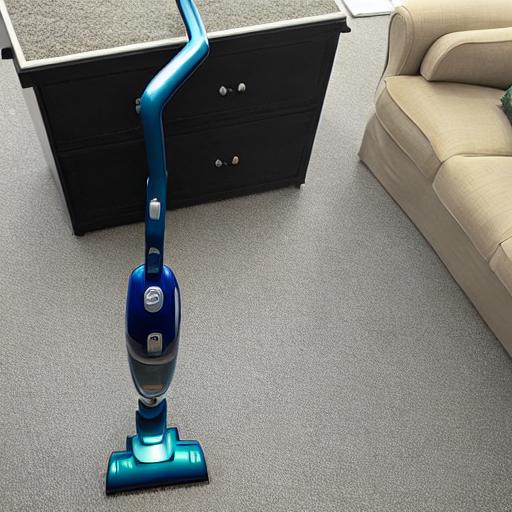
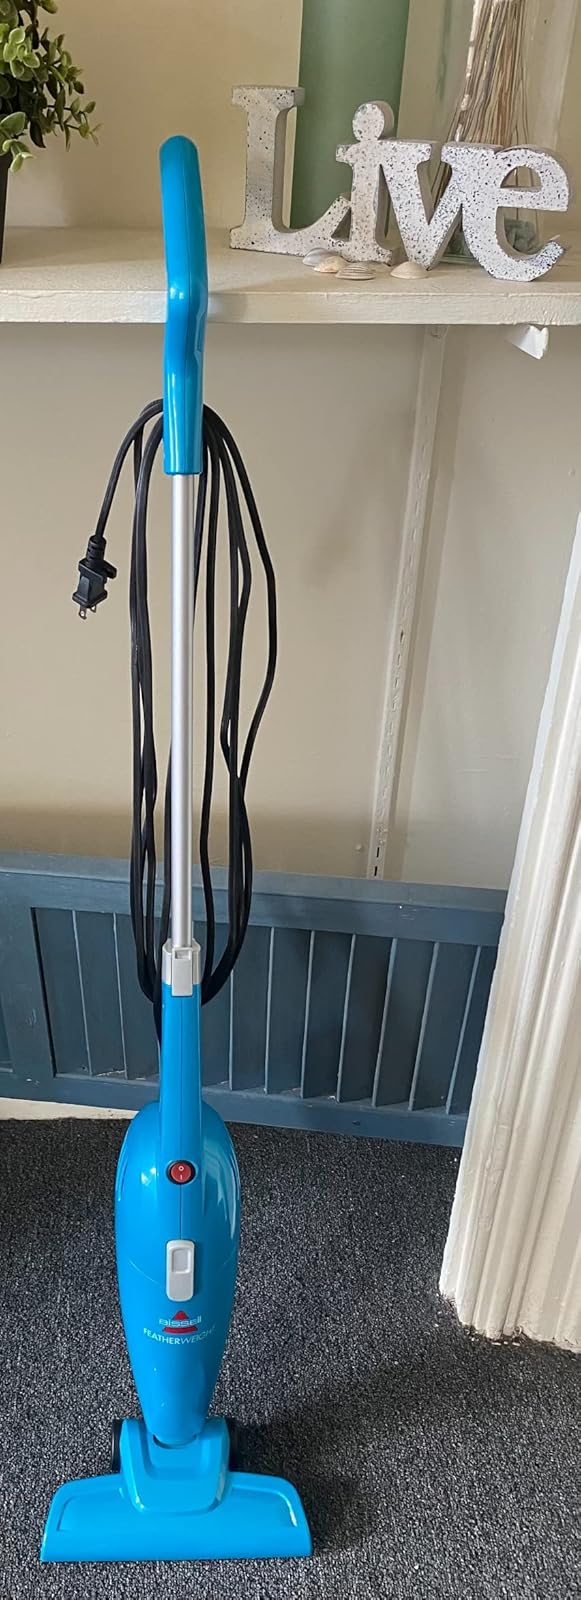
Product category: items_vacuum
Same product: no